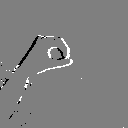
ASL letter: o